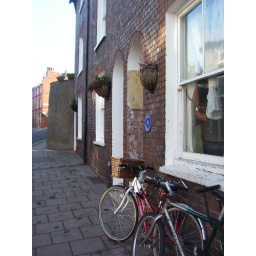
row houses with bikes in front always make me reach for my camera...